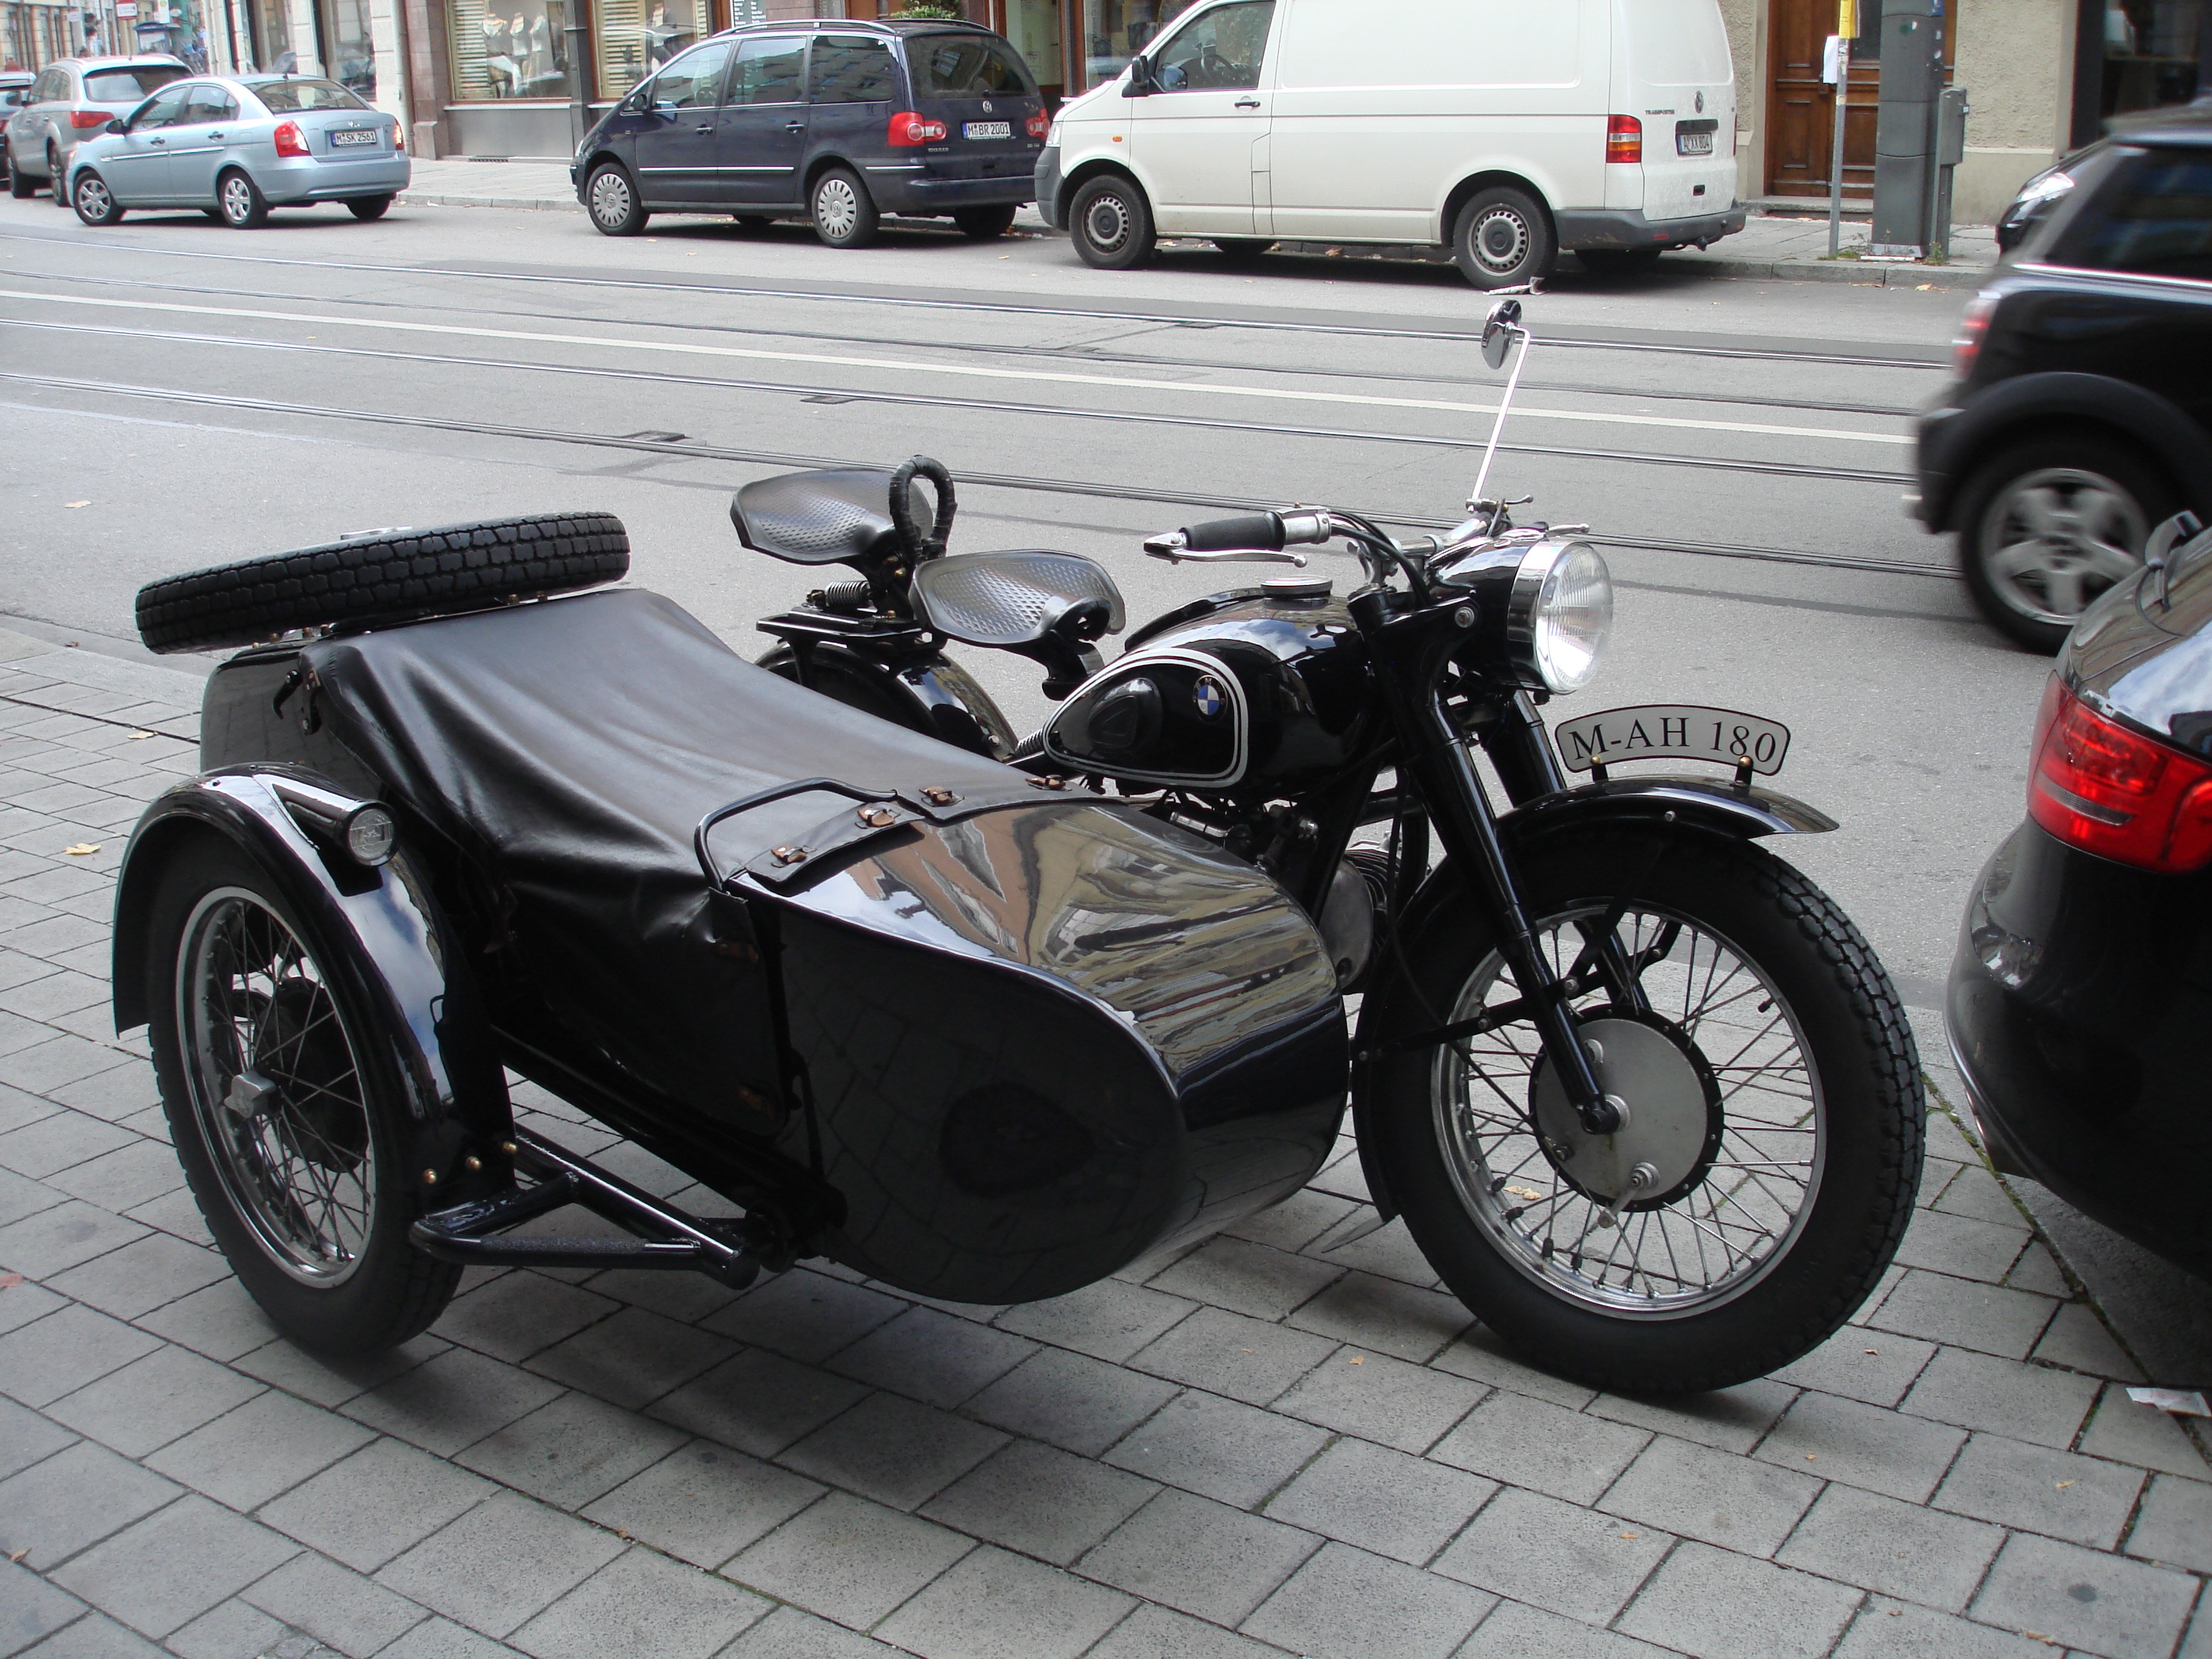
car, vintage, wheel, old, transport, vehicle, motorcycle, black, motorbike, speed, sports car, motor vehicle, supercar, design, helmet, classic, sidecar, cruiser, motorcycling, land vehicle, automobile make, automotive design